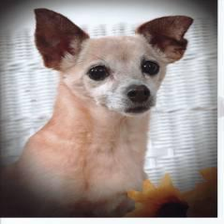
Species: dog
Breed: chihuahua